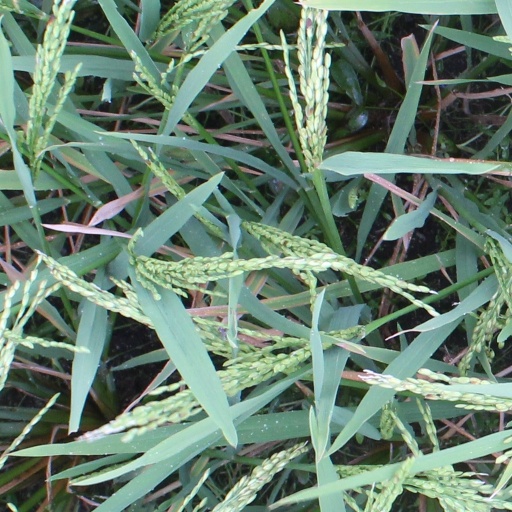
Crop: rice